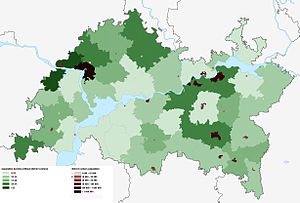
Republikken Tatarstan / Demografi
Kort over befolkningstætheden
Republikken Tatarstan er en af 21 autonome republikker i Den Russiske Føderation. Republikken har 3.868.537 indbyggere, der hovedsageligt er tatarere og russere, og et areal på 67.847 km². Dens nuværende præsident er Rustam Minnikhanov. Russisk og tatarisk er de officielle sprog i republikken. Republikkens hovedstad er Kasan, der har 1.243.500 indbyggere. Andre større byer er Naberezjnyje Tjelny med 529.797 indbyggere, Nizjnekamsk med 237.250 indbyggere og Almetevsk med 154.262 indbyggere.